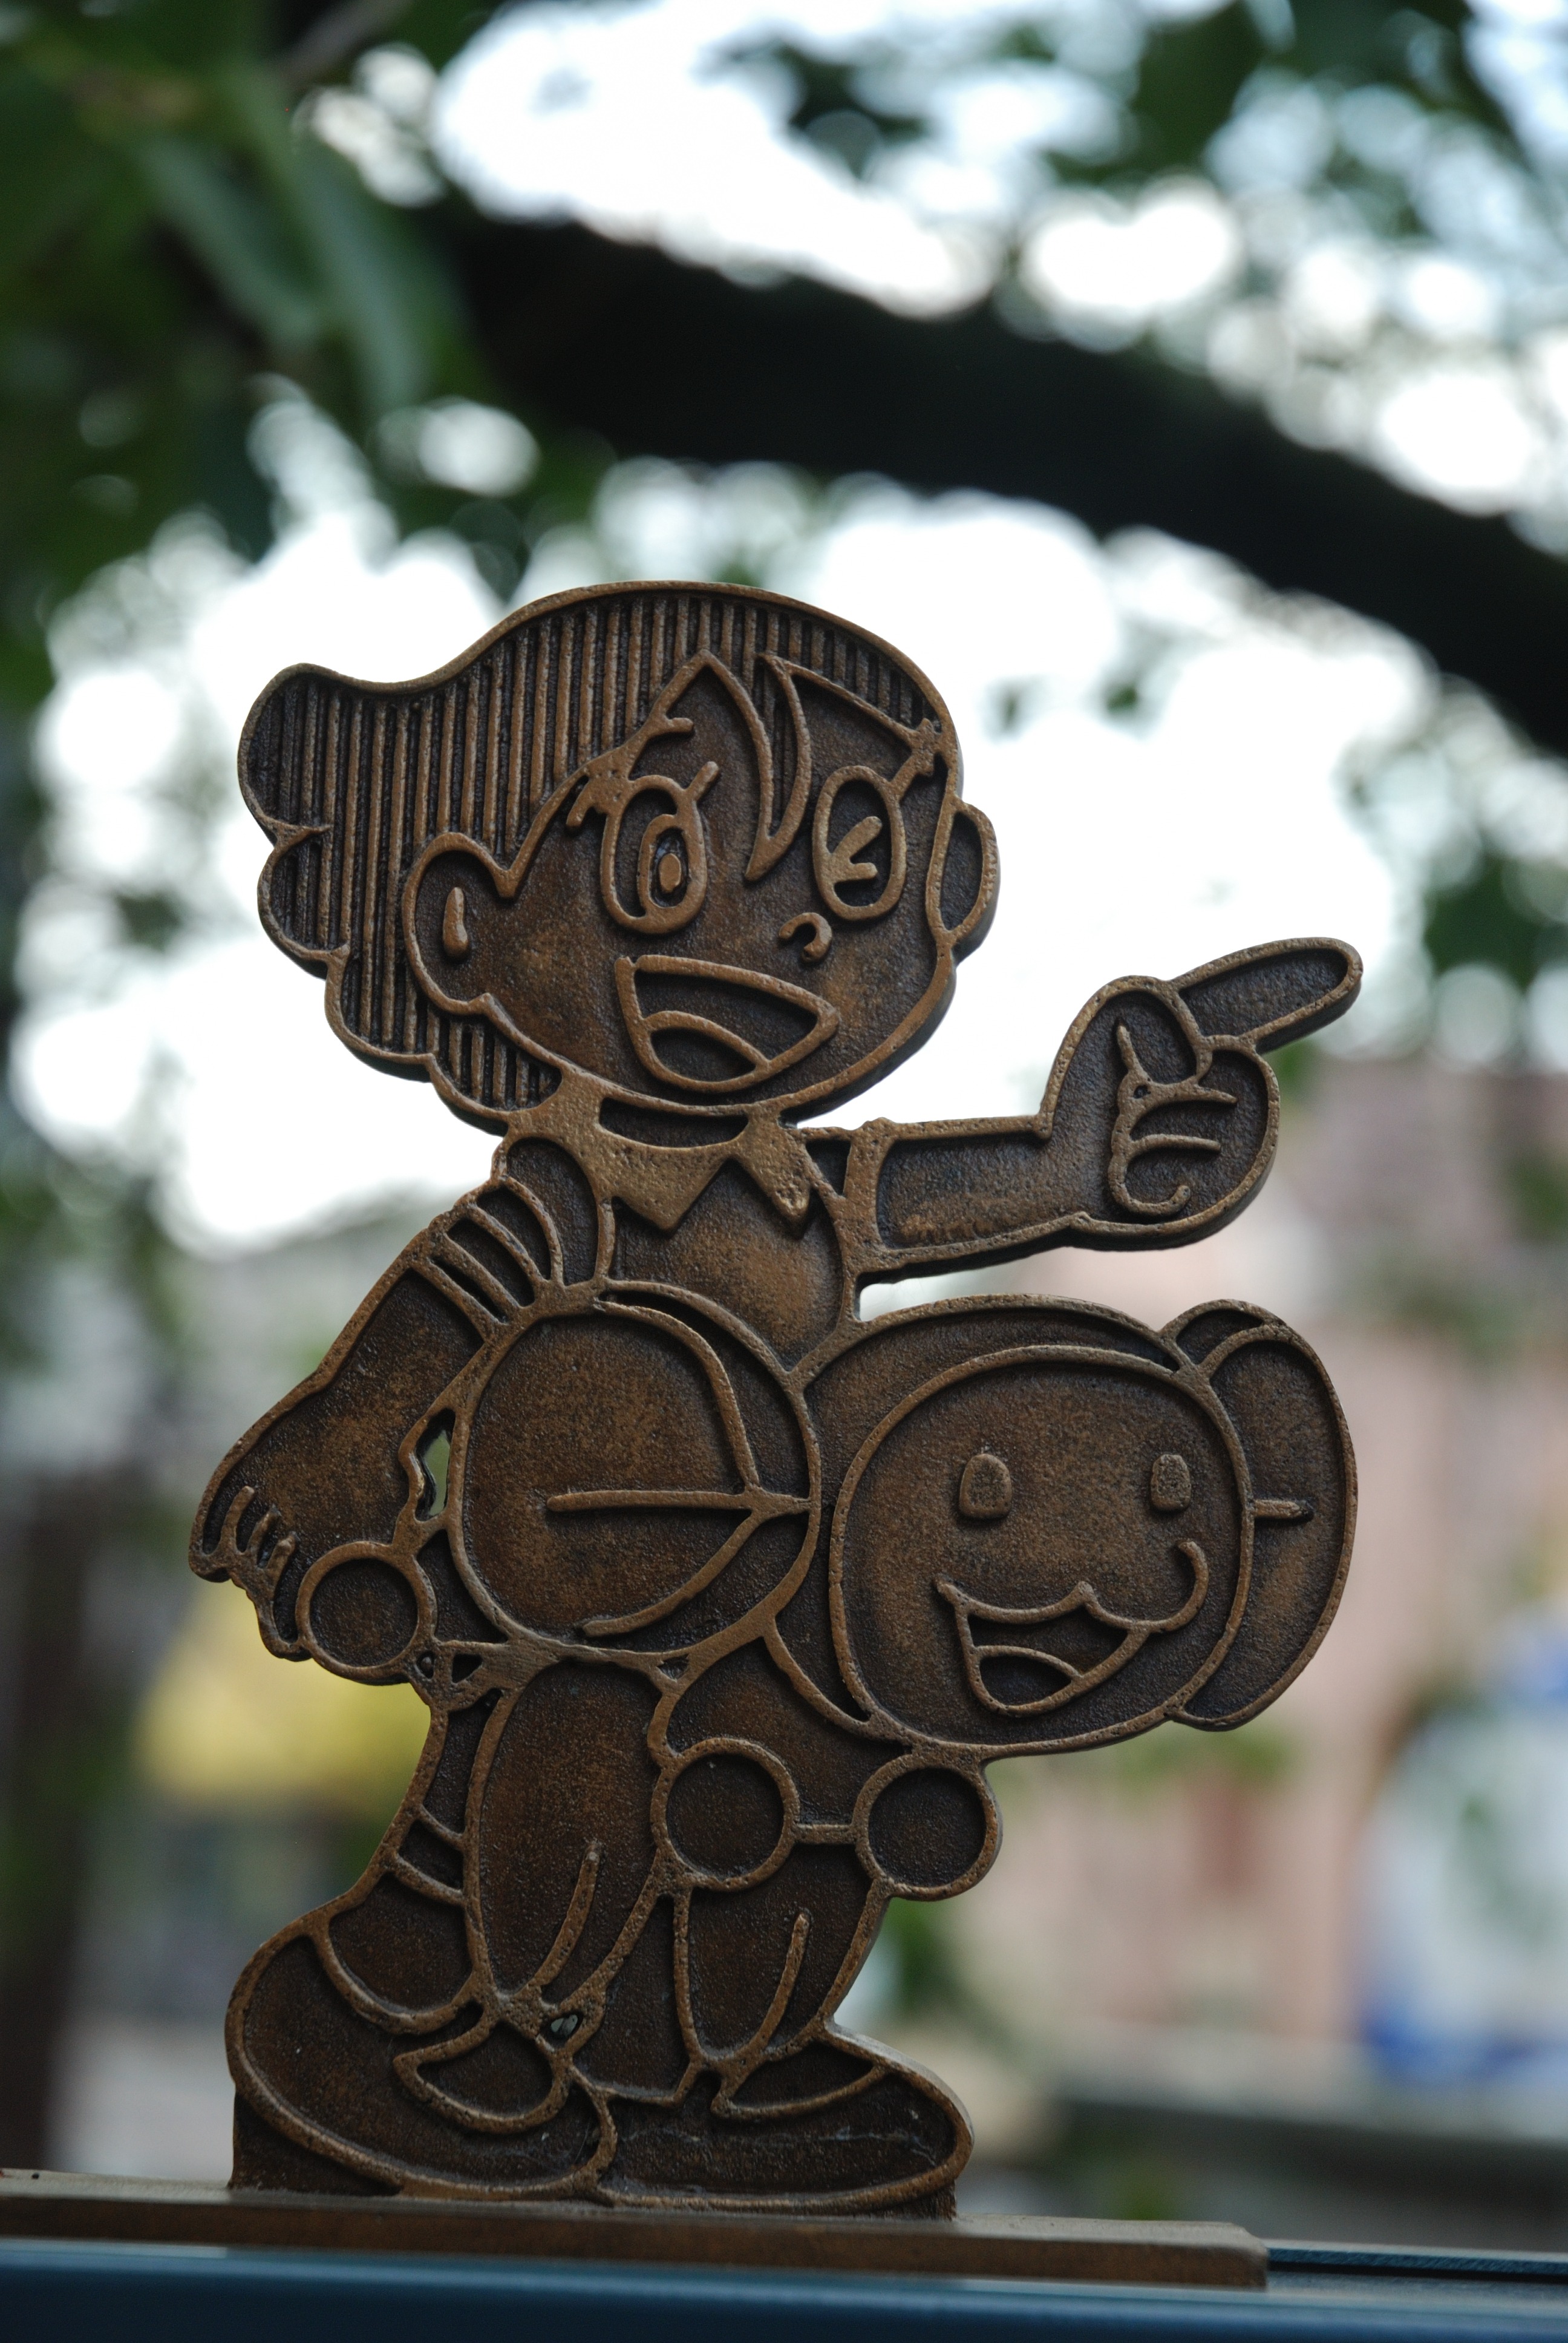
creative, flower, asian, statue, decoration, direction, decor, sculpture, art, design, decorative, style, iron, carving, anime